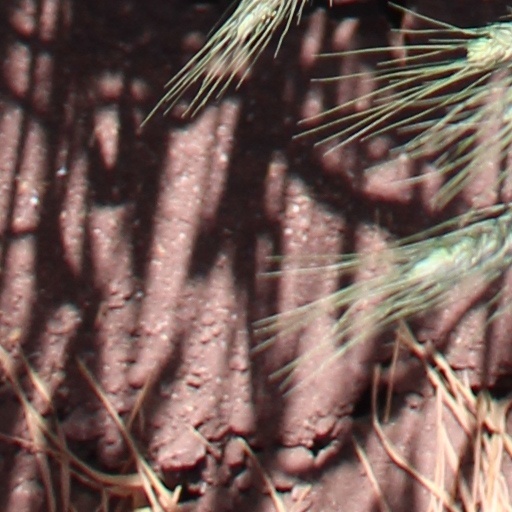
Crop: wheat